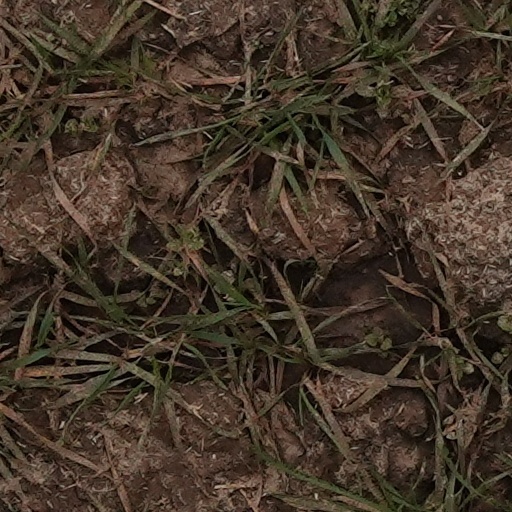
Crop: wheat